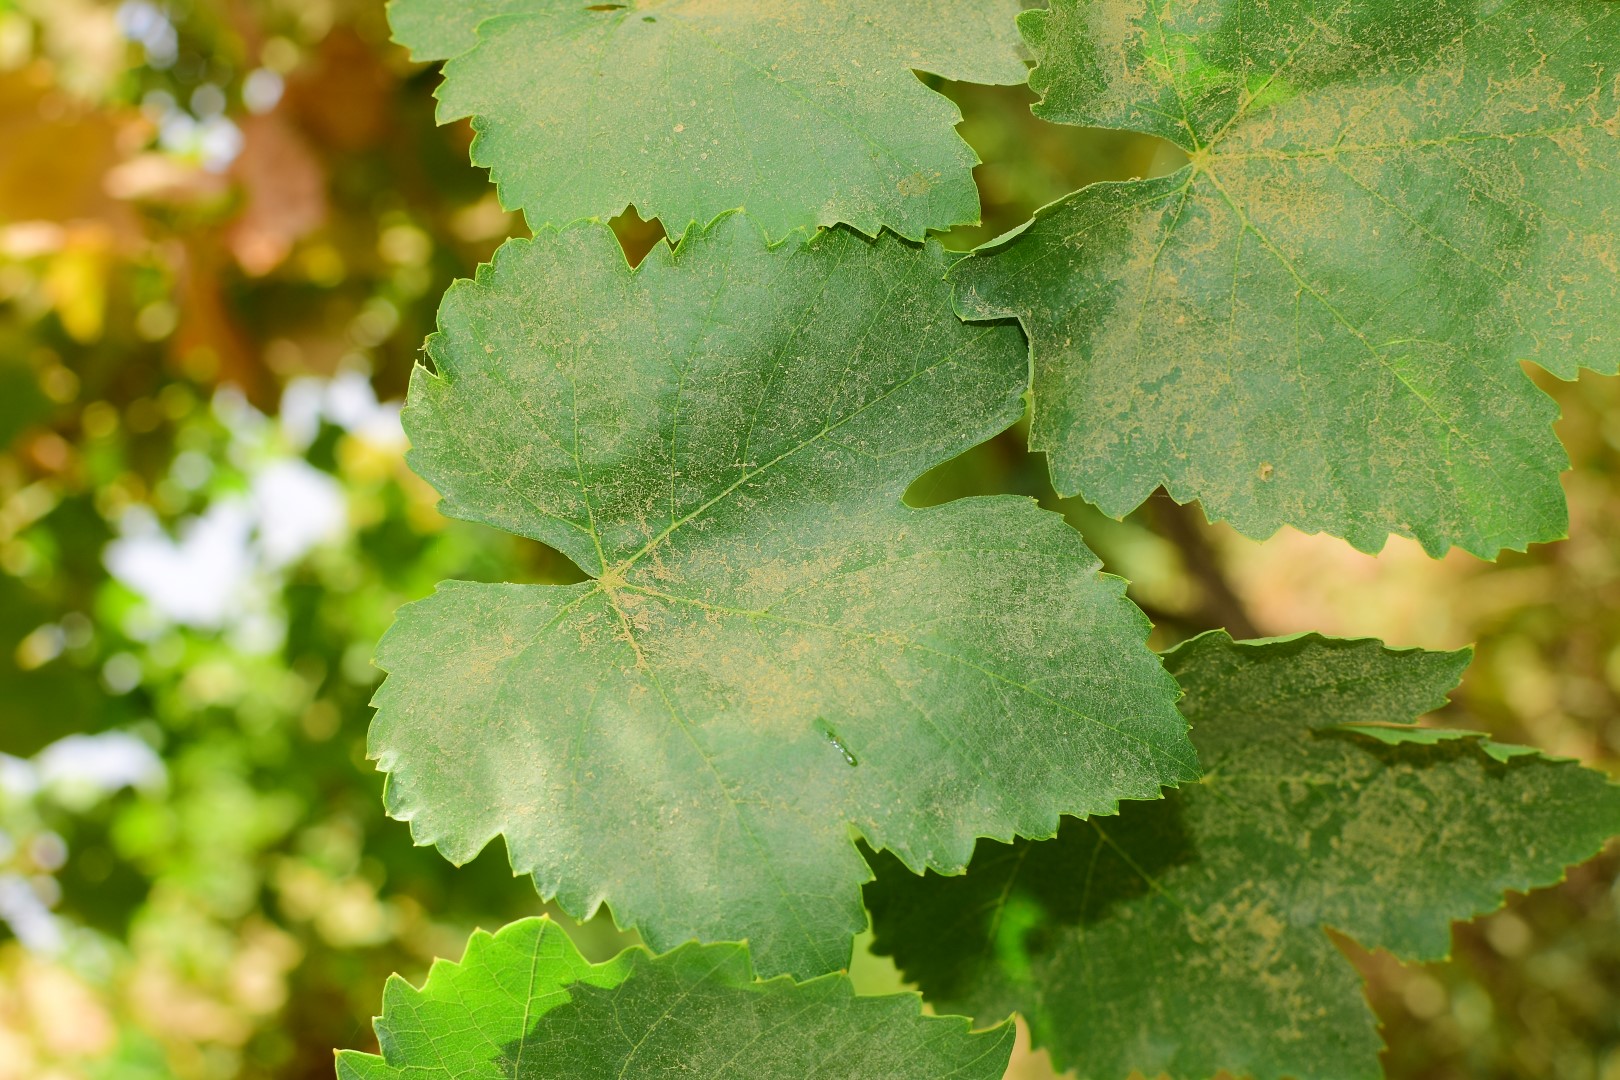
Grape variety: Thompson Seedless